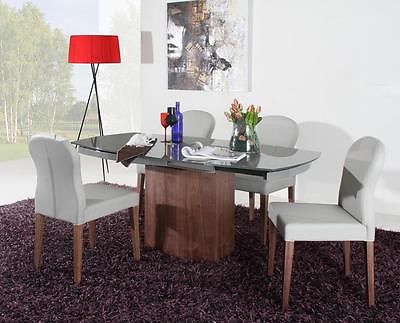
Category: chair